Von Richthofen and Brown

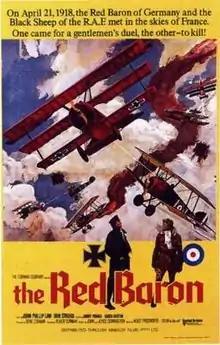
Theatrical release poster

Von Richthofen and Brown, alternatively titled The Red Baron, is a 1971 American war film directed by Roger Corman and starring John Phillip Law and Don Stroud as Manfred von Richthofen and Roy Brown. Although names of real people are used and embedded in basic historic facts, the story by Joyce Hooper Corrington and John William Corrington makes no claim to be historically accurate, and in fact is largely fictional.